The Invasion (professional wrestling)

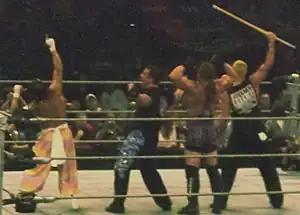
Many ECW Originals did not sign with WWE until the ECW brand officially launched in 2006.

Some of the WCW wrestlers' absences were partly out of the WWF's control. Many of WCW's top wrestlers had contracts with AOL Time Warner, WCW's parent company, and were willing to sit at home rather than wrestle for less money; Booker T, the reigning WCW Champion at the time of WWF's purchase, was a notable exception, agreeing to a buyout of the remainder of his contract with AOL Time Warner in order to wrestle for the WWF immediately. Vince McMahon had the option of taking on any contract he wanted with his purchase, but chose to let AOL Time Warner continue to pay out what he considered bad deals. Notably, Ric Flair and Rey Mysterio Jr. were signed once their AOL Time Warner contracts expired, debuting after the Invasion storyline ended. In addition, former WCW Champion Scott Steiner was recovering from an injury, though it was unlikely that he was going to be signed by the WWF in 2001 if healthy due the WWF's concerns about Steiner's unprofessional backstage behavior. Steiner would later join WWE in October 2002. Others, such as Hollywood Hogan, Kevin Nash, Scott Hall, and Goldberg, were not signed until well after the storyline finished. Hogan, Nash, and Hall would make their returns to the company, as the nWo, at 2002's No Way Out, and then the following year, Goldberg made his WWE debut on March 31 on "Raw" the night after WrestleMania XIX. As for WCW's other top wrestlers, Sting remained under contract to AOL Time Warner until March 2002, and did not join WWE until late 2014, while Lex Luger and Randy Savage never reappeared on WWF/WWE television. In May 2011, Luger rejoined WWE in a backstage role related to the company's Wellness Program, while Savage, who had filmed promotional footage for the "WWE All Stars" video game earlier in the year, died of a sudden heart attack later the same month. Bret Hart, who made his name in the WWF but was last seen wrestling for WCW, eventually retired from wrestling due to a concussion he suffered in a match with Goldberg at Starrcade in December 1999 and was estranged from Vince McMahon after the 1997 Montreal Screwjob; he would eventually return to WWE weekly programming in 2010, having been inducted into the WWE Hall of Fame four years prior in 2006. Jeff Jarrett, despite his contract being with WCW rather than AOL Time Warner, was another missing name as he was legitimately and publicly fired during the "Raw"/"Nitro" simulcast owing to disputes between Jarrett and McMahon that were not settled until 2018. In 2018, Jarrett returned to WWE, eventually becoming the company's Senior Vice President of Live Events. In 2022, Jarrett departed WWE and joined rival promotion All Elite Wrestling (AEW), becoming AEW's Director of Business Development. Many wrestling fans were confused by McMahon's decision to not bring in the wrestlers signed to AOL Time Warner as the WWF had become financially stable enough during the Attitude Era to afford all of the wrestlers' contracts. Due to the absence of these major stars, The Alliance allegedly lacked the strong identity of WCW.